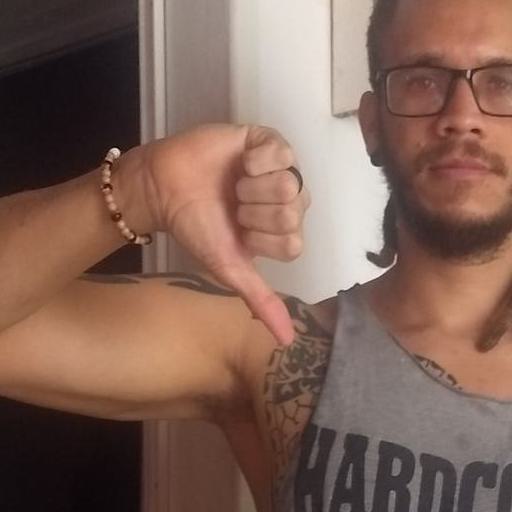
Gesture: dislike